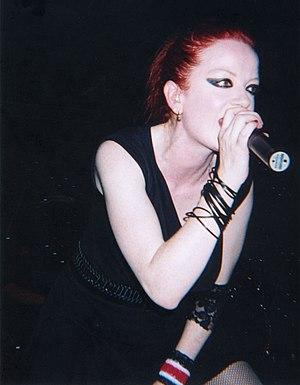
La chronologie du rock, présente les principaux événements de ce genre musical et des différents courants qui en sont issus.